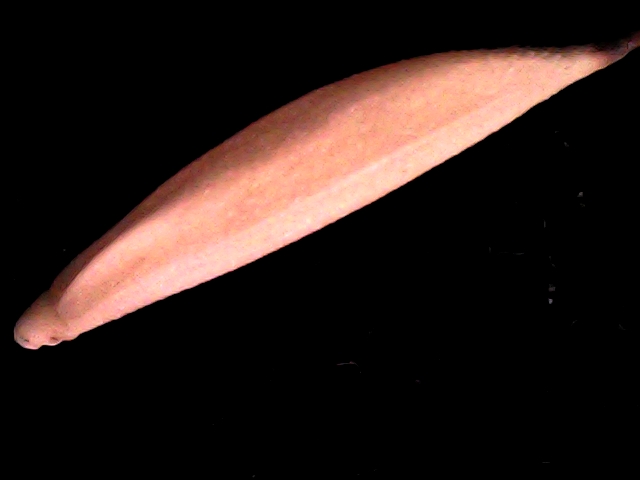
Rice variety: BD70